Thanlwin Bridge (Mawlamyine)

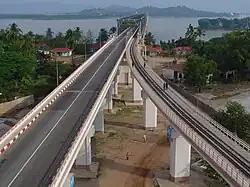

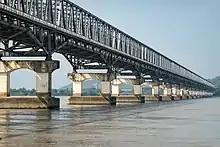

Thanlwin Bridge (Mawlamyaing) was the longest bridge in Myanmar before the construction of the Pakouku Bridge and it connects the city of Mawlamyaing with Mottama. Constructed at the confluence of the Thanlwin, Gyaing and Attayan rivers in Mon State, the bridge has a two-mile (3 km)-long motor road and a four-mile (6 km)-long railroad as well as pedestrian lanes.